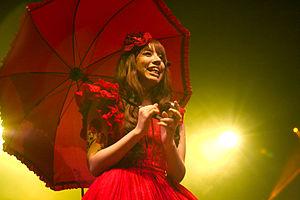
Kanon Wakeshima en concert à Japan Expo 2009 (Paris, France)